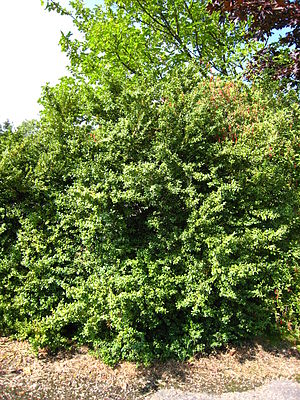
Almindelig buksbom / Galleri
Vækstform.
Almindelig Buksbom er en lille, stedsegrøn busk med en afrundet og stivgrenet vækst. Den dyrkes ofte på grund af de blanke, læderagtige blade, men også fordi den tåler hård beskæring og formklipning.